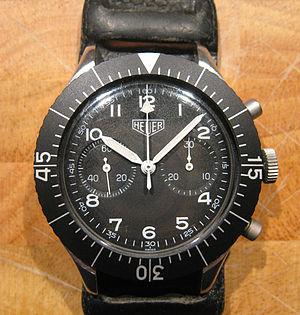
TAG Heuer est un fabricant suisse de montres de sport, de luxe et de chronographes de précision. L'entreprise est basée à La Chaux-de-Fonds, elle fait partie du groupe LVMH depuis 1999.
Le chronographe est un instrument de mesure du temps entre deux événements. Dans l’acception moderne du terme, un chronographe est une montre équipée d’au moins une aiguille indépendante que l’on peut démarrer, stopper et remettre à zéro, en vue de mesurer un intervalle de temps.